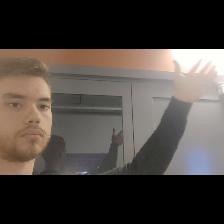
Label: Human